Kriegsmarine

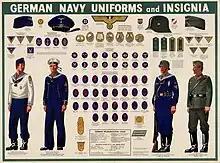
"Kriegsmarine" uniforms and rank insignia

By the start of World War II, much of the "Kriegsmarine" were modern ships: fast, well-armed, and well-armoured. This had been achieved by concealment but also by deliberately flouting World War I peace terms and those of various naval treaties. However, the war started with the German Navy still at a distinct disadvantage in terms of sheer size with what were expected to be its primary adversaries – the navies of France and Great Britain. Although a major re-armament of the navy (Plan Z) was planned, and initially begun, the start of the war in 1939 meant that the vast amounts of material required for the project were diverted to other areas. The sheer disparity in size when compared to the other European powers navies prompted Raeder to write of his own navy once the war began "The surface forces can do no more than show that they know how to die gallantly." A number of captured ships from occupied countries were added to the German fleet as the war progressed. Though six major units of the "Kriegsmarine" were sunk during the war (both "Bismarck"-class battleships and both "Scharnhorst"-class battleships, as well as two heavy cruisers), there were still many ships afloat (including four heavy cruisers and four light cruisers) as late as March 1945.